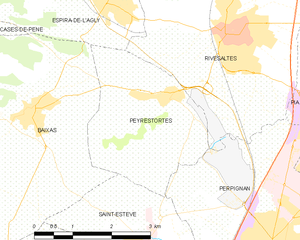
Peyrestortes
Kort over kommunen
Kort over kommunen
Peyrestortes er en by og kommune i departementet Pyrénées-Orientales i Sydfrankrig.